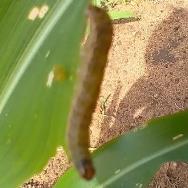
Crop: Maize
Condition: spodoptera-frugiperda-p